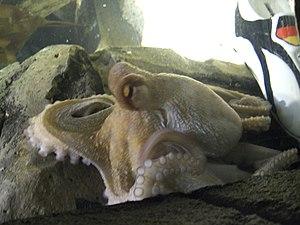
Paul le poulpe aussi appelé Paul la pieuvre, surnommé « l'oracle d'Oberhausen » est une pieuvre commune mâle maintenue en captivité à l’aquarium Sea Life d’Oberhausen en Allemagne. Paul est renommé pour le spectacle de ses prédictions du résultat des matchs de l’équipe d'Allemagne de football lors du Championnat d’Europe 2008 et de la Coupe du monde 2010, dont il a également désigné le vainqueur. Paul le poulpe faisait connaître ses choix en ouvrant une boîte aux couleurs de l'équipe gagnante.